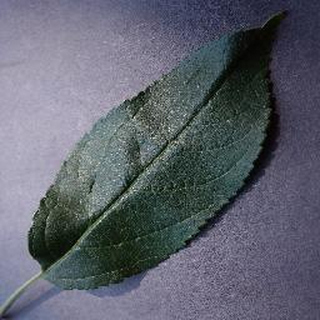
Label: healthy_apple